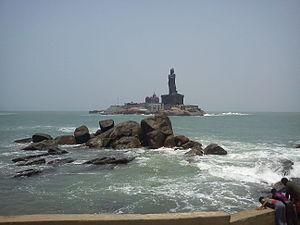
Le mémorial du rocher de Vivekananda, en tamoul விவேகானந்தர் பாறை, en malayalam വിവേകാനന്ദപ്പാറ, en hindi विवेकानन्द स्मारक शिला, est un monument d'Inde situé sur un îlot rocheux à proximité immédiate du cap Comorin, l'extrémité méridionale de la partie continentale de l'Inde dans l'État du Tamil Nadu. Avec la statue de Thiruvalluvar située sur un autre îlot tout proche, il constitue un important lieu touristique et de pèlerinage. Il est construit en 1970 en l'honneur de Vivekananda, philosophe indien de l'hindouisme ayant vécu au XIXᵉ siècle.
La statue de Thiruvalluvar, en tamoul அய்யன் திருவள்ளுவர் சிலை, est une statue monumentale d'Inde située sur un îlot rocheux à proximité immédiate du cap Comorin, l'extrémité méridionale de la partie continentale de l'Inde dans l'État du Tamil Nadu. Avec le mémorial du rocher de Vivekananda situé sur un autre îlot tout proche, elle constitue un important lieu touristique et de pèlerinage. Elle est construite en 1999 à l'effigie de Thiruvalluvar, poète et philosophe tamoul de l'Antiquité. La hauteur combinée de la statue et de son piédestal est de 40,5 mètres.